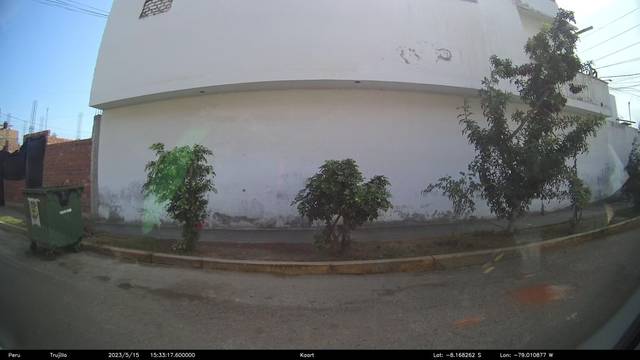
Region: Peru
Coordinates: -8.168, -79.011